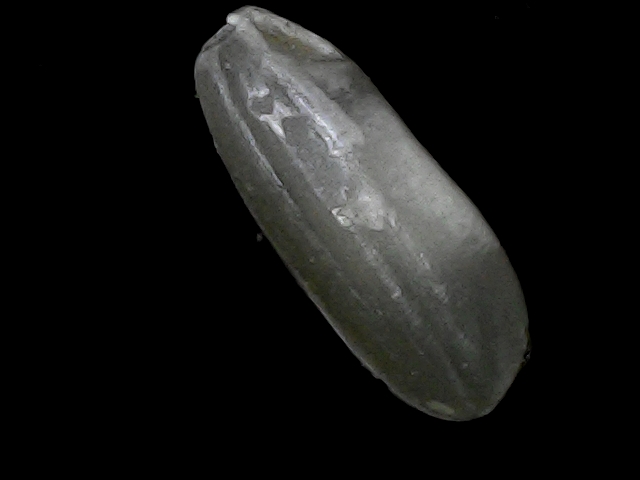
Rice variety: BRRI74